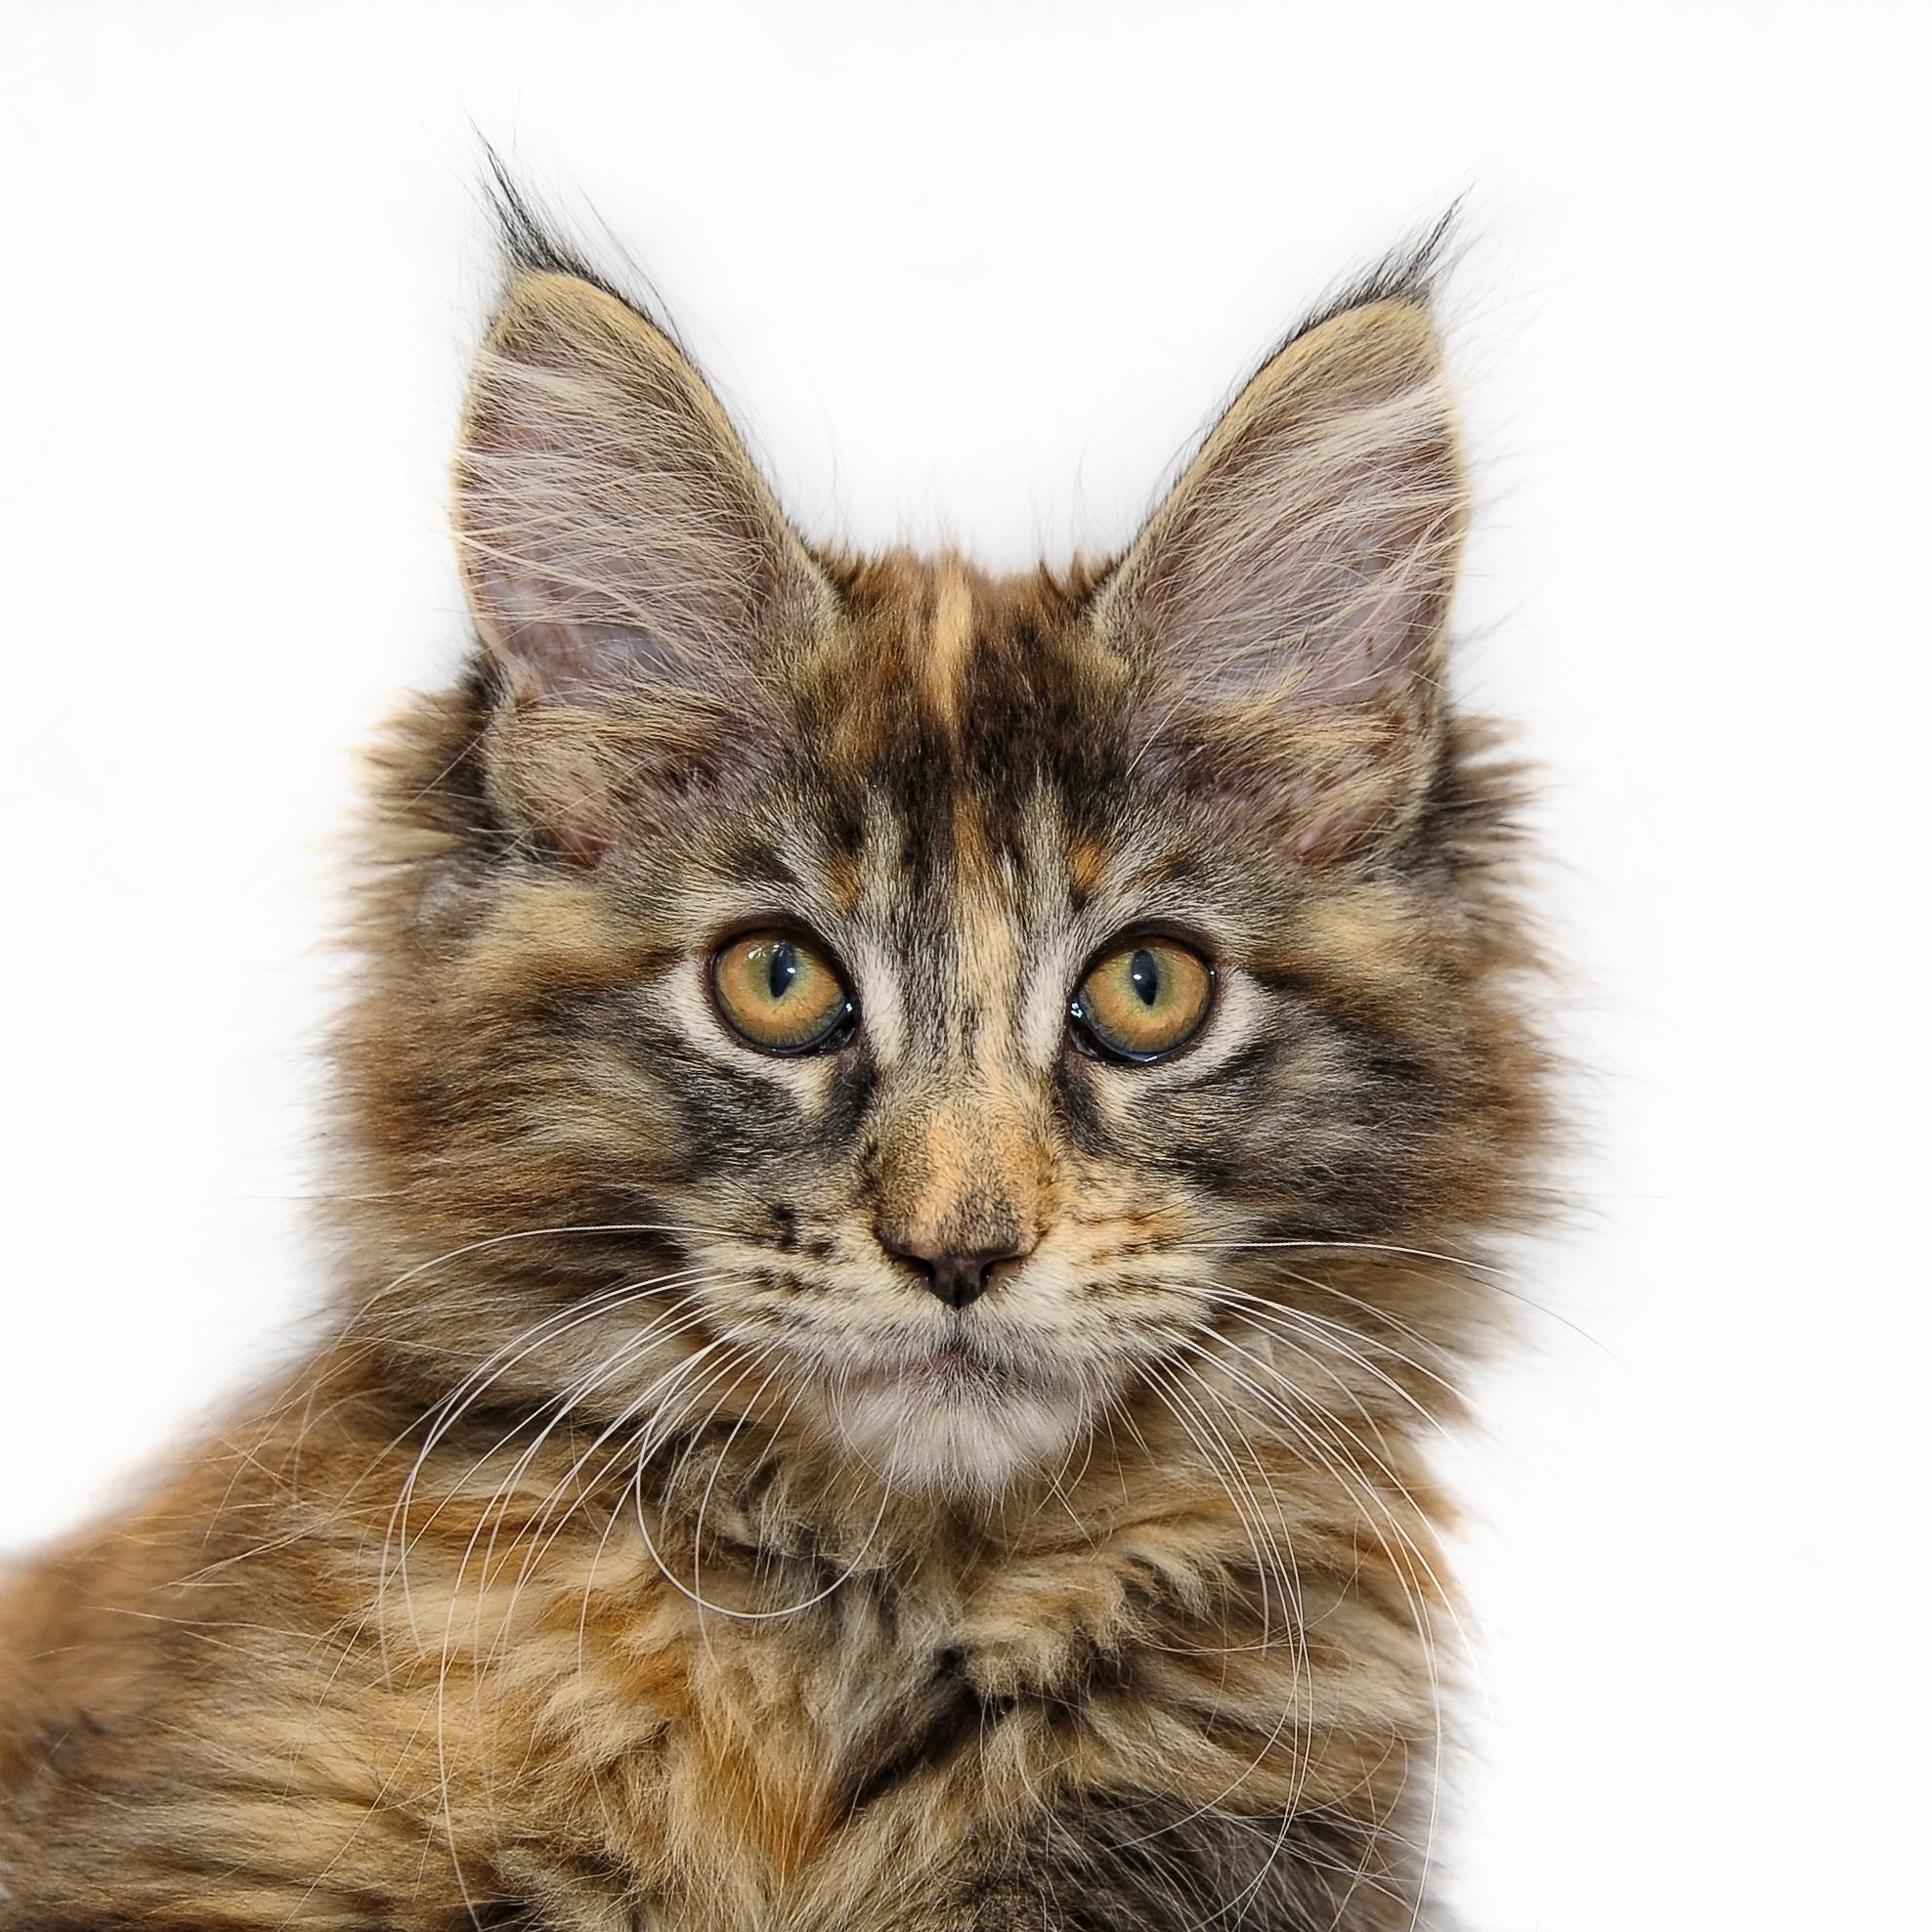
pet, cat, mammal, fauna, whiskers, adidas, vertebrate, siberian, maine coon, cat face, young cat, maine coon cat, cat with a neutral background, norwegian forest cat, european shorthair, wild cat, small to medium sized cats, cat like mammal, nebelung, domestic short haired cat, pixie bob, domestic long haired cat